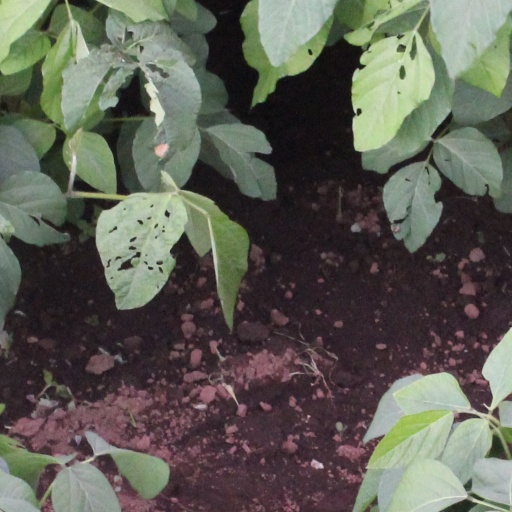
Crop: soybean